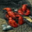
Label: lobster